Jean-Baptiste Pompallier

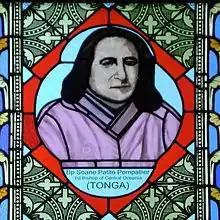
Jean-Baptiste Pompallier

On Trinity Sunday 1835, Pope Gregory XVI created the Vicariate Apostolic of Western Oceania, splitting it from the territory entrusted to the Congregation of the Sacred Hearts of Jesus and Mary {Picpus Fathers} as the area had proven too large. On 29 April 1836, he formally approved the "Priests of the Society of Mary" or Marist Fathers as a religious institute and assigned to it the mission of Western Oceania. Pompallier, who had been closely associated with the Marists, was named Vicar Apostolic, and consecrated Titular Bishop of Maronea on 30 June 1836.